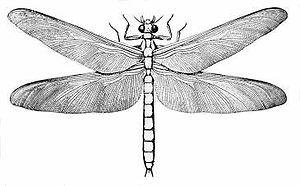
Les Holodonata forment un clade d'insectes ailés du super-ordre des Odonatoptera.
Les Meganisoptera, méganisoptères en français, constituent un ordre éteint de très grands à gigantesques insectes ayant vécu à la fin du Paléozoïque, du, soit il y a environ entre 320 et 252 Ma.
Les Odonatoptera forment un super-ordre d'insectes ailés fossiles et actuels, parfois placés au sein des Paleoptera mais qui forme selon certains un groupe paraphylétique. Les espèces de l'ordre des Odonata, incluant les libellules et les demoiselles sont les seuls membres vivants de ce groupe.
Le super-ordre des Odonatoptera regroupe essentiellement les ordres des Meganisoptera et des Odonata. Seul ce dernier présente des espèces encore en vie aujourd'hui. L'ordre des Meganisoptera est éteint. Il a laissé des traces fossiles à partir de la fin du Carbonifère, jusqu'au début du Jurassique. Ces insectes sont les plus grands répertoriés à ce jour aussi bien dans le répertoire fossile que parmi les espèces actuelles, avec une envergure d'ailes atteignant 71 centimètres et une longueur du corps 43 centimètres.